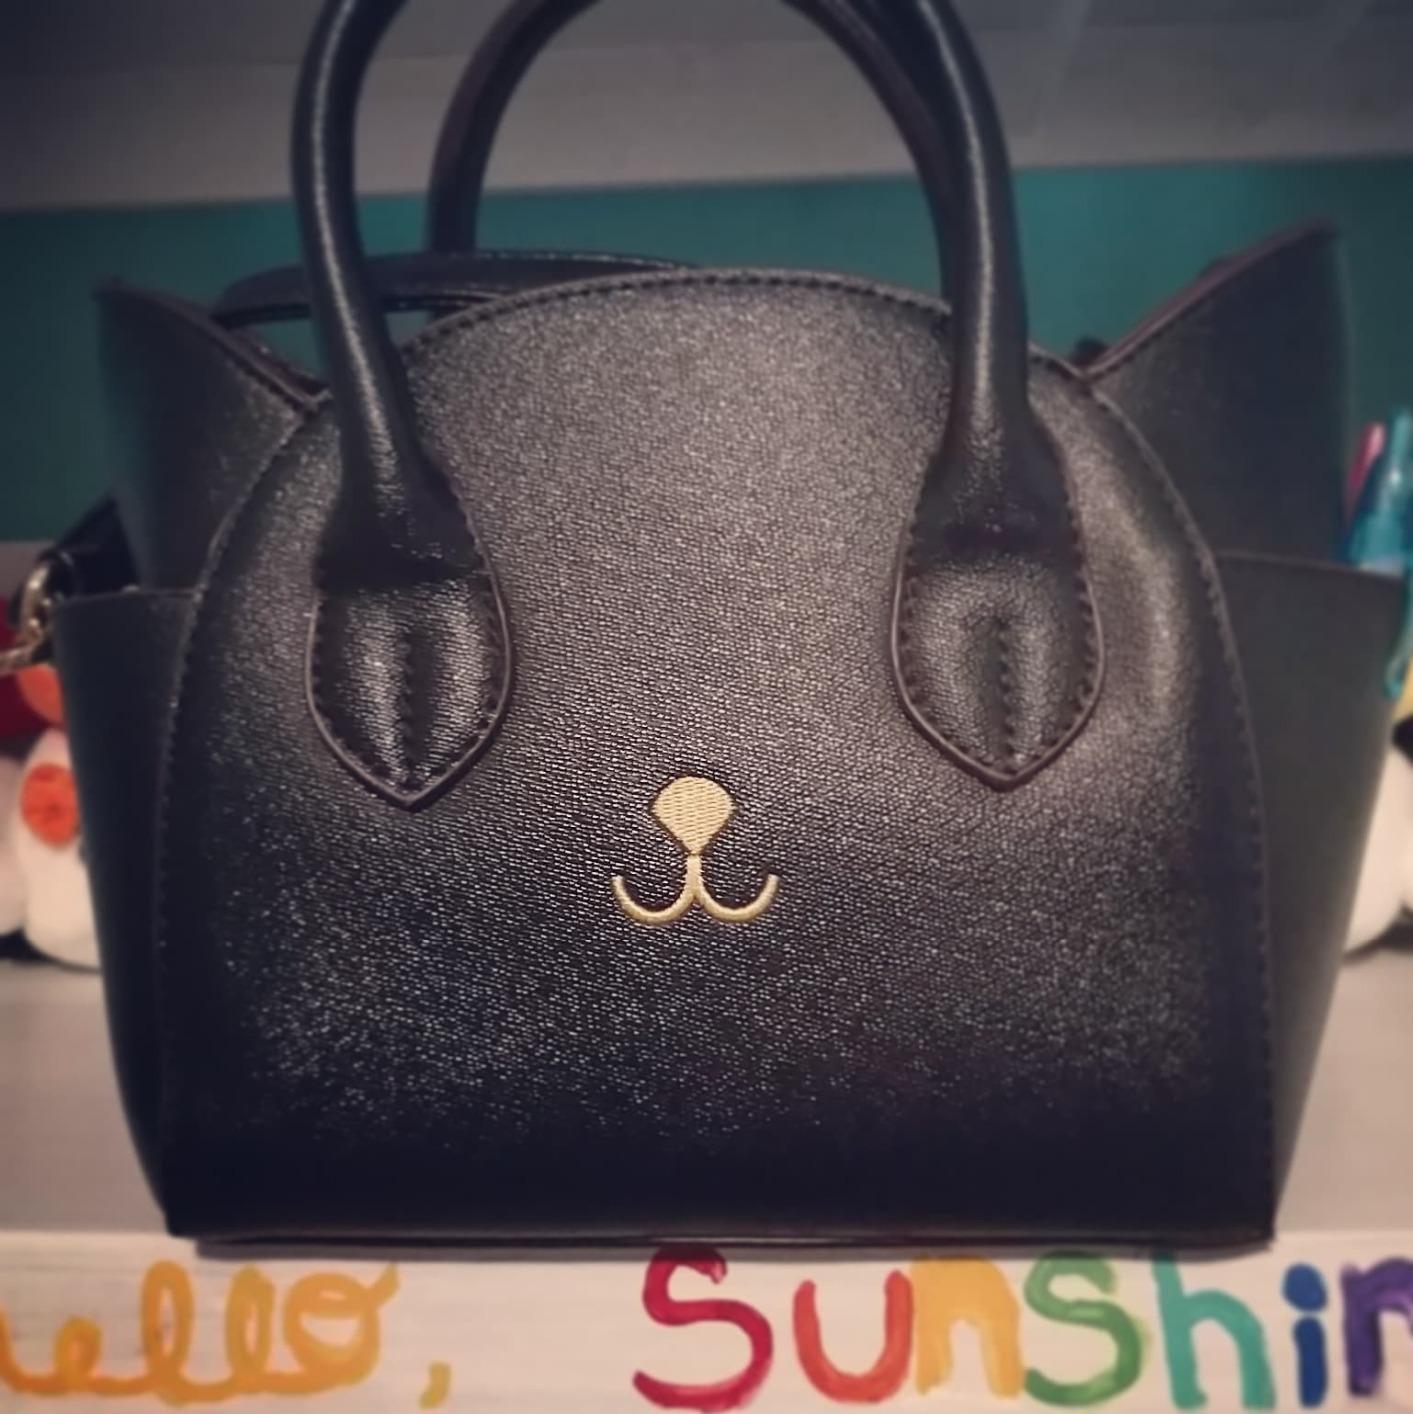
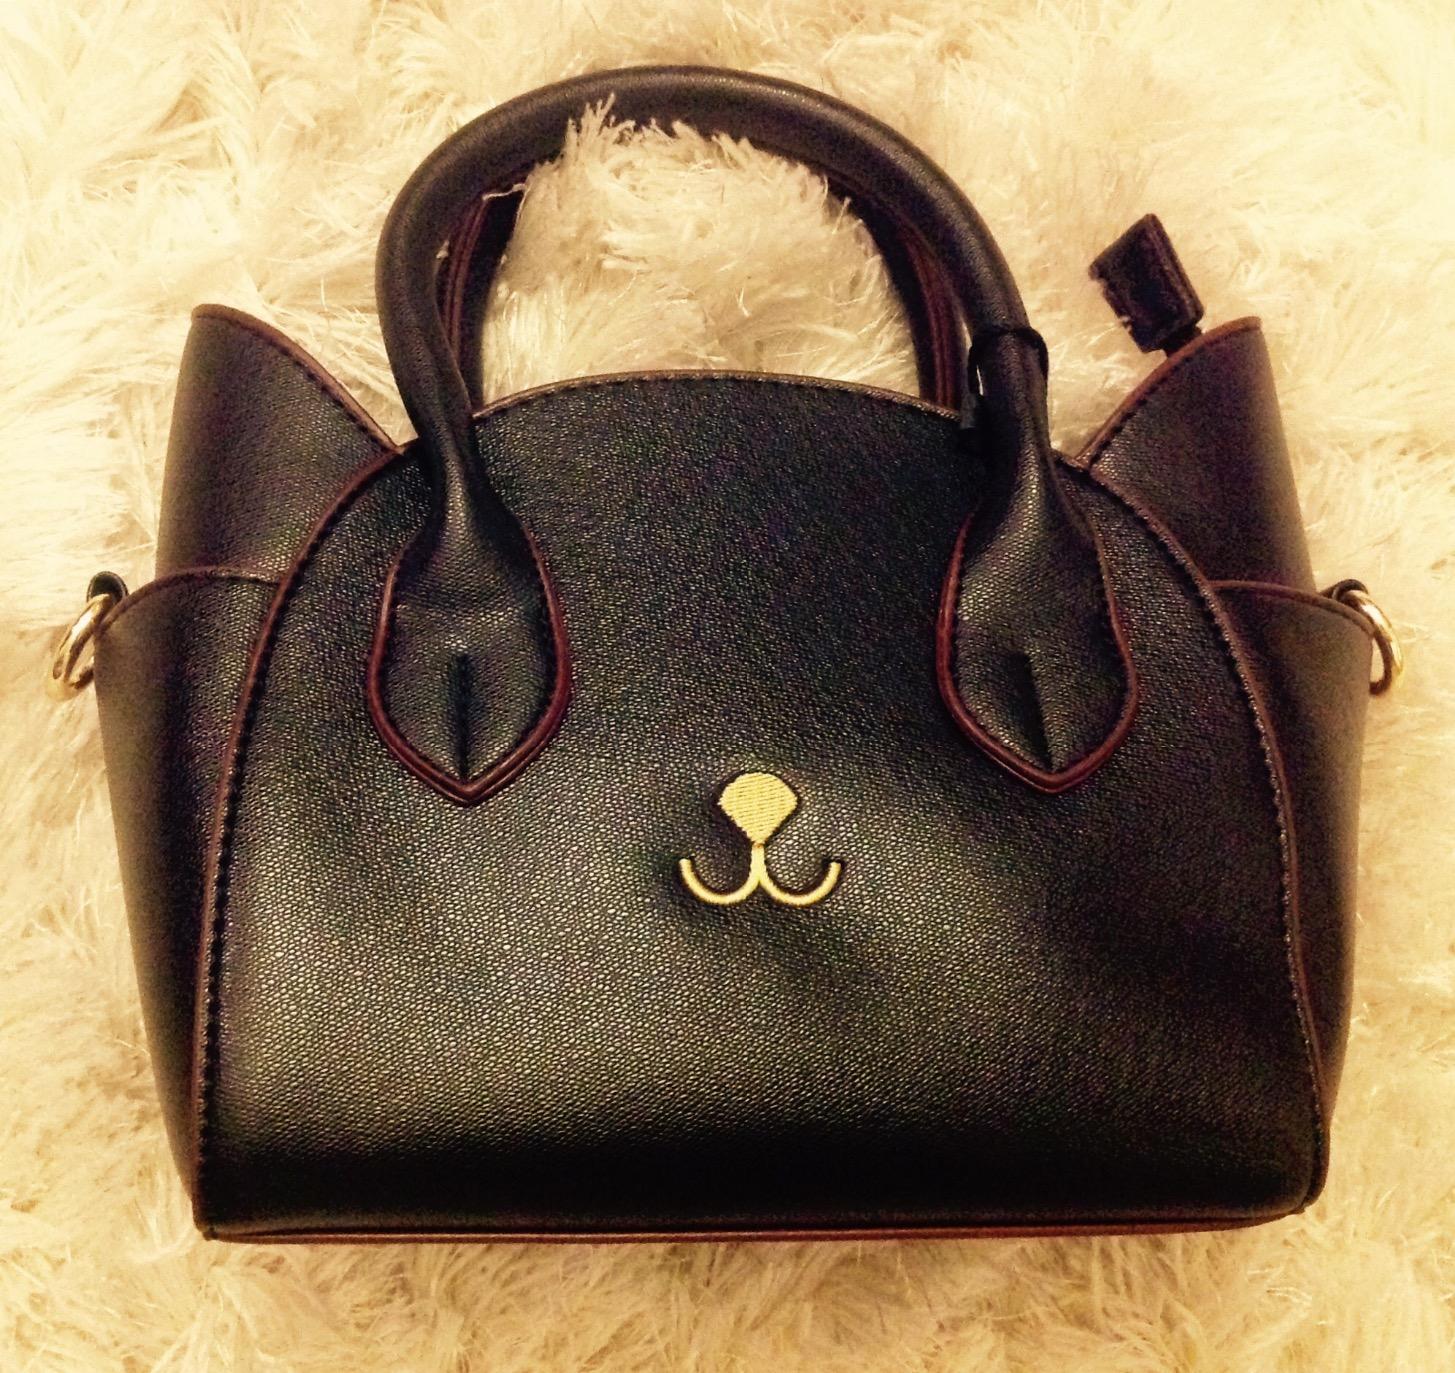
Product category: accessories_handbag
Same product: yes